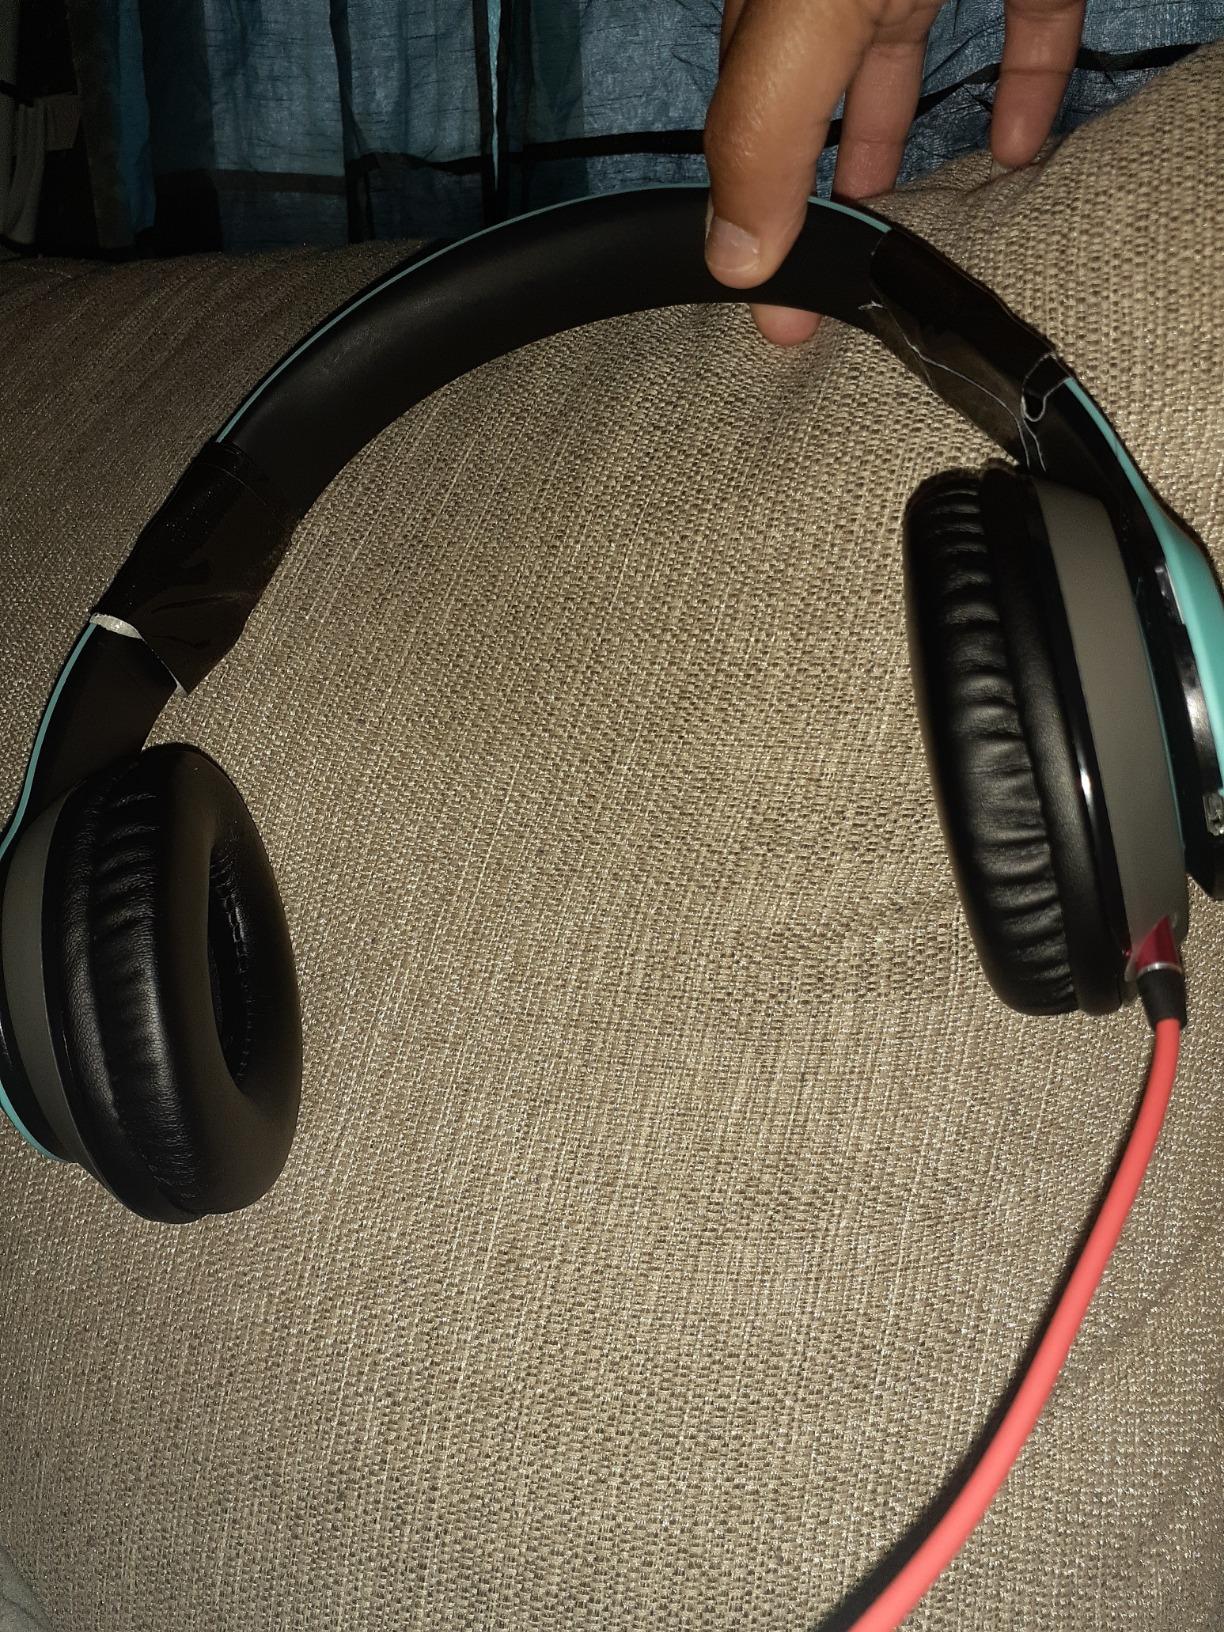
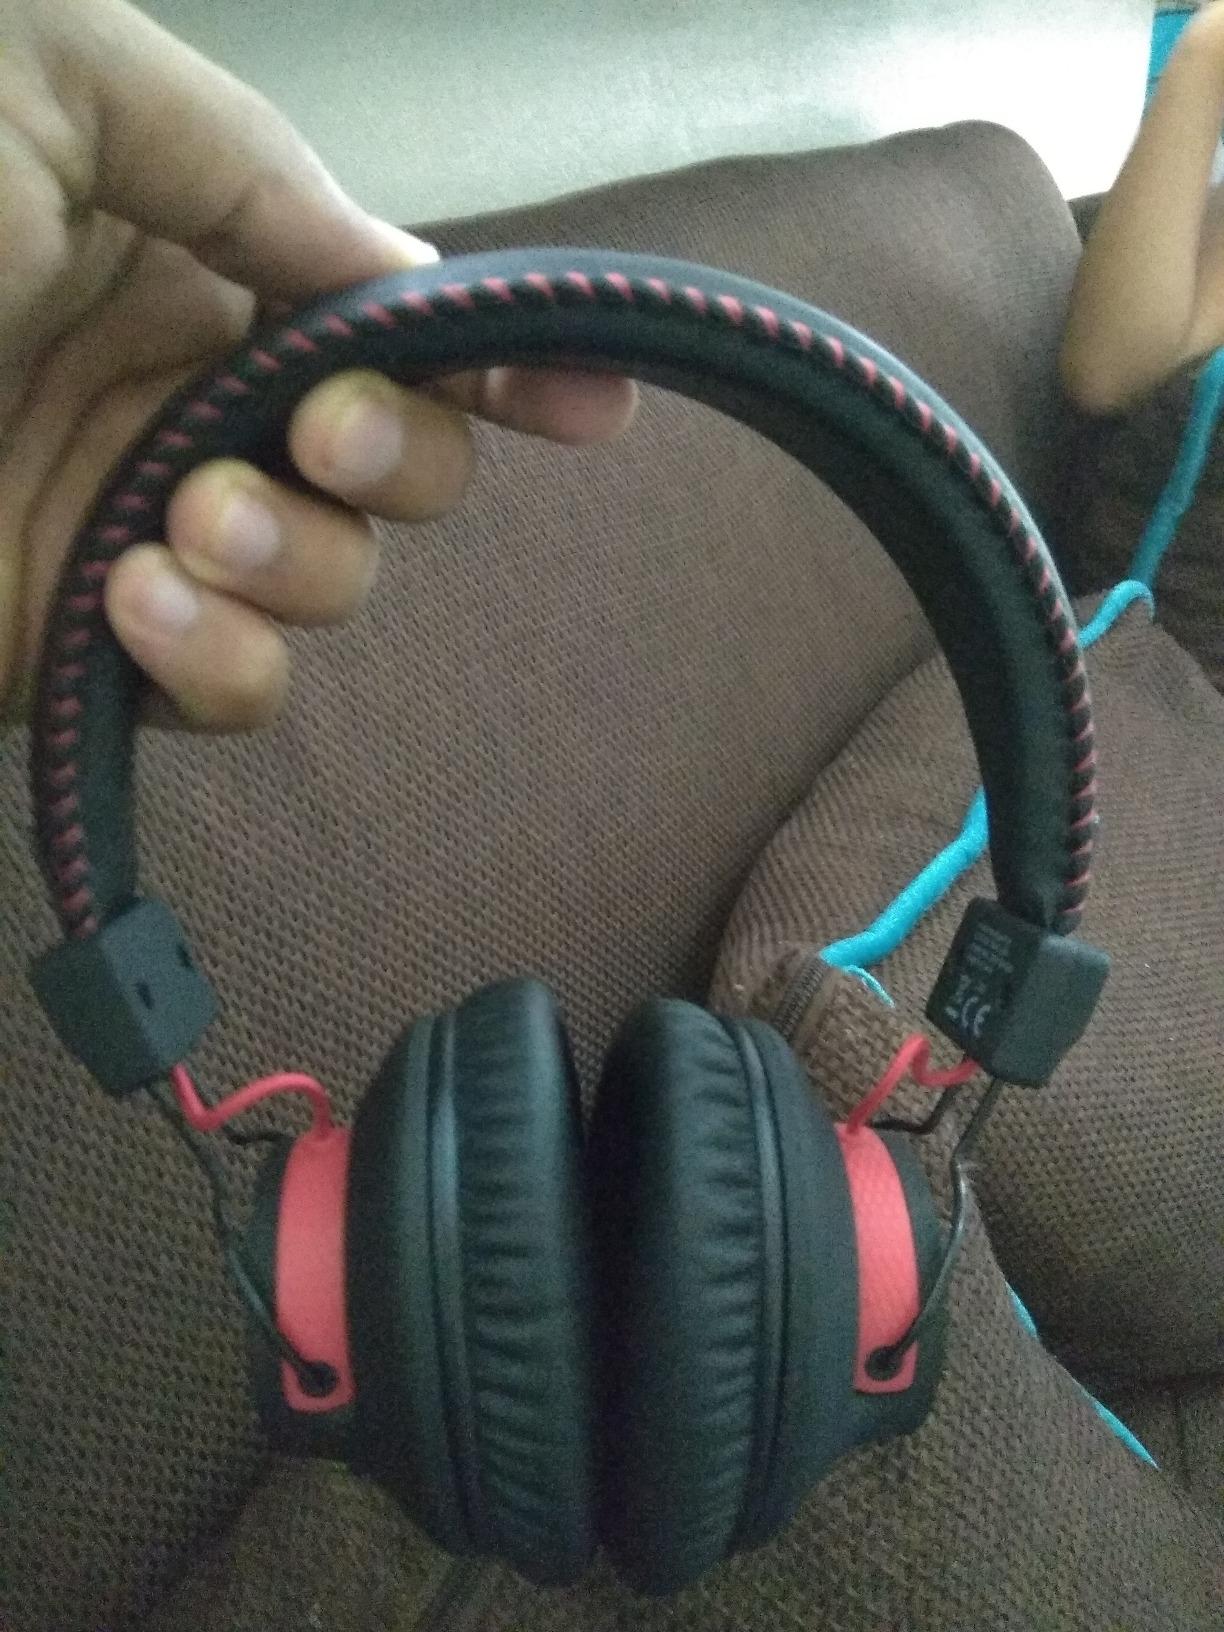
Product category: headphones
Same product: no